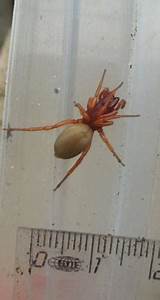
Label: spider